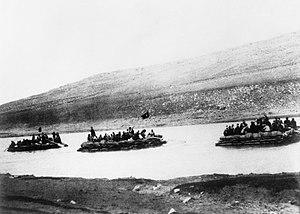
La 6ᵉ armée ottomane est une grande unité de l'armée ottomane créée à partir du commandement régional d'Irak. Elle combat pendant la Première Guerre mondiale en Orient où elle remporte la victoire de Kut-el-Amara. Décimée à la fin de la campagne de Mésopotamie, elle perd Bagdad et évacue le vilayet de Mossoul après l'armistice, une partie de ses hommes se joignant aux milices locales contre les chrétiens et les Britanniques.